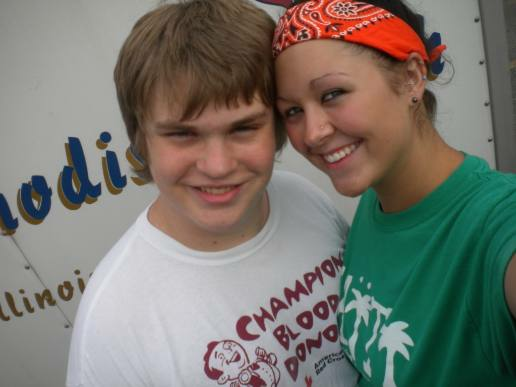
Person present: Yes